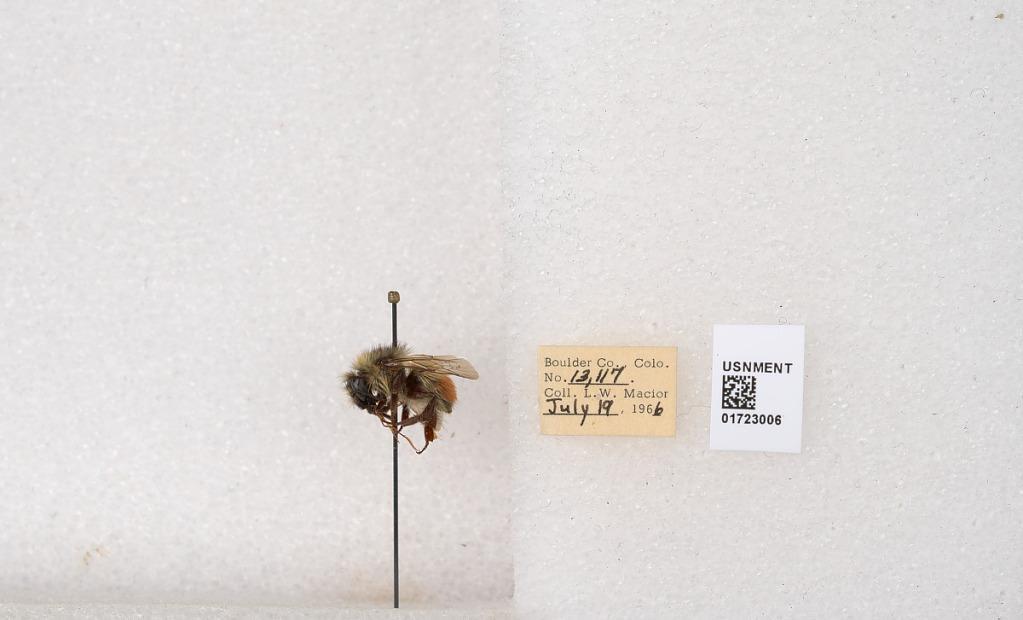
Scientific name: Bombus flavifrons Cresson
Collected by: L. Macior
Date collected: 1966-7-19
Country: United States
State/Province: Colorado
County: Boulder
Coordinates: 40.0925, -105.358